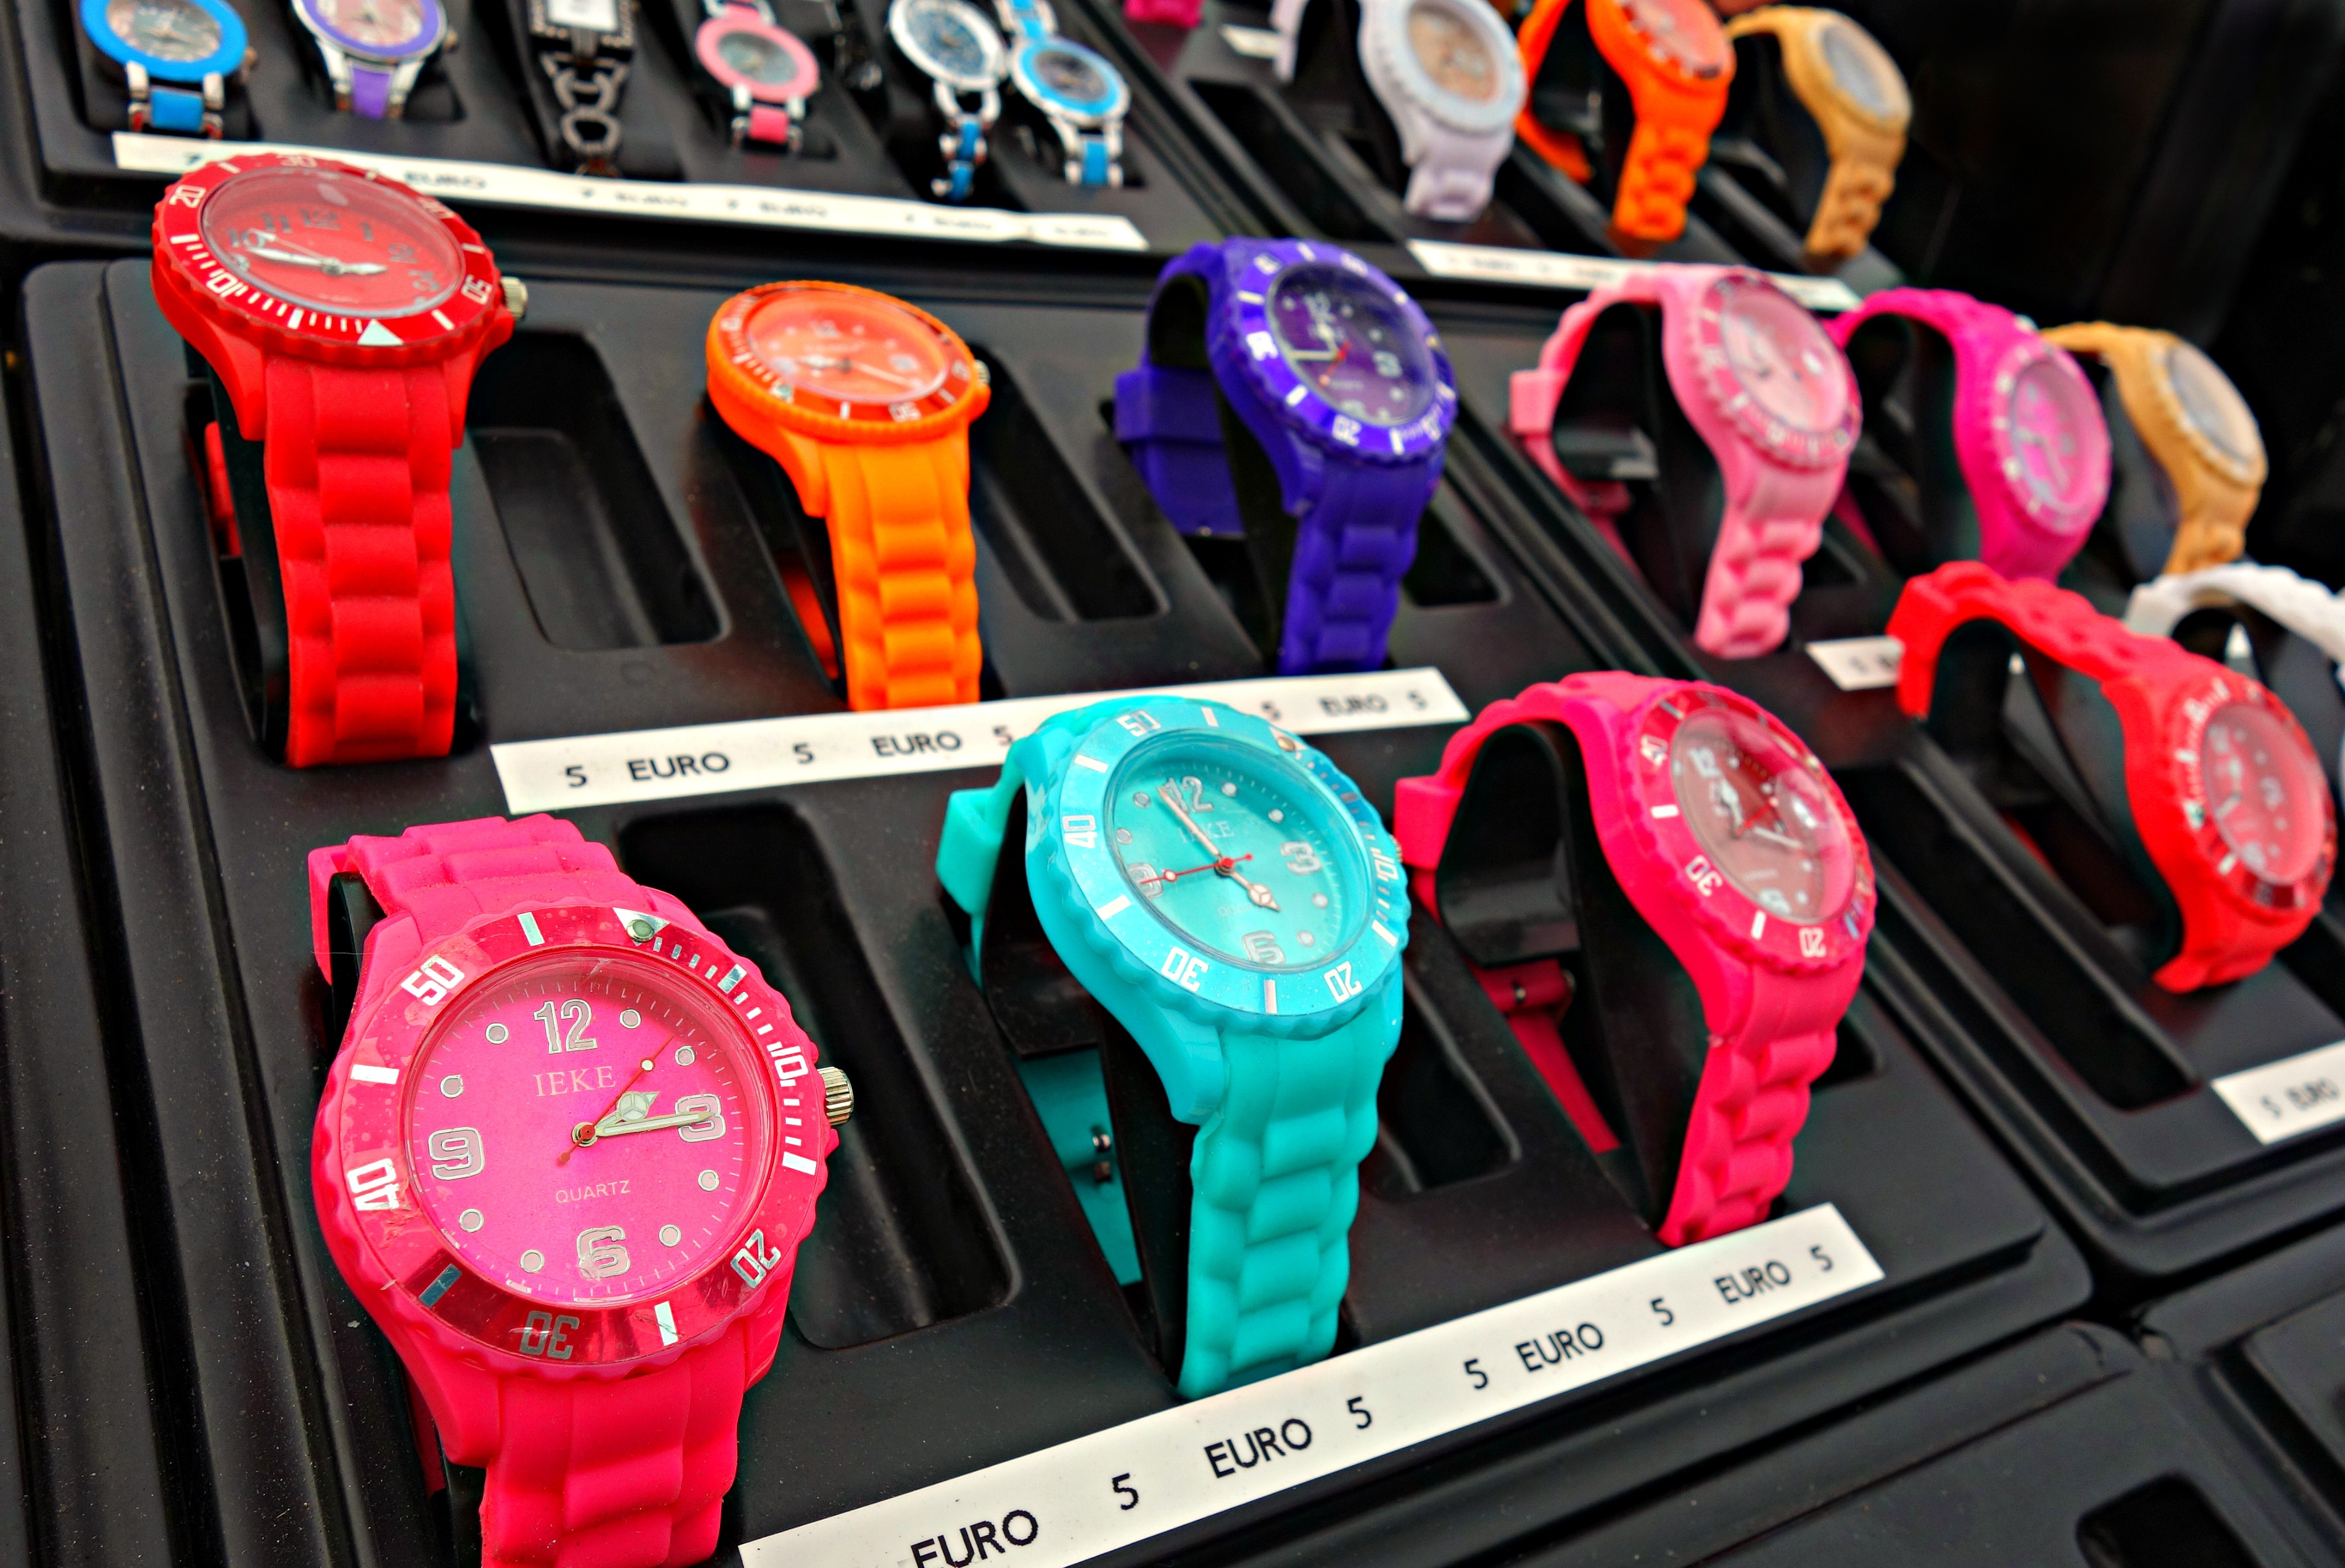
watch, hand, clock, time, hour, red, color, market, toy, market stall, design, wristwatch, stall, wrist, style, accessory, second hand, hour hand, minute hand, precision instrument, costume jewelry